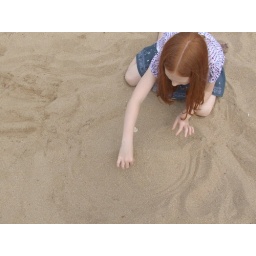
Hannah building cities in the sand